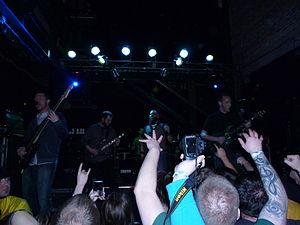
Times of Grace est un groupe de metalcore américain, originaire de Southampton, dans le Massachusetts. Formé en 2008, le groupe se compose d'Adam Dutkiewicz et de Jesse Leach, du guitariste Joel Stroetze, du bassiste Daniel Struble, et du batteur Dan Gluszak pour les tournées. Leur premier album est annoncé pour 2009. Toutefois, le groupe reste largement inactif jusqu'en 2010, à la sortie de la chanson Strength in Numbers, et de leur premier album, intitulé The Hymn of a Broken Man, publié le 18 janvier 2011 par Roadrunner Records.